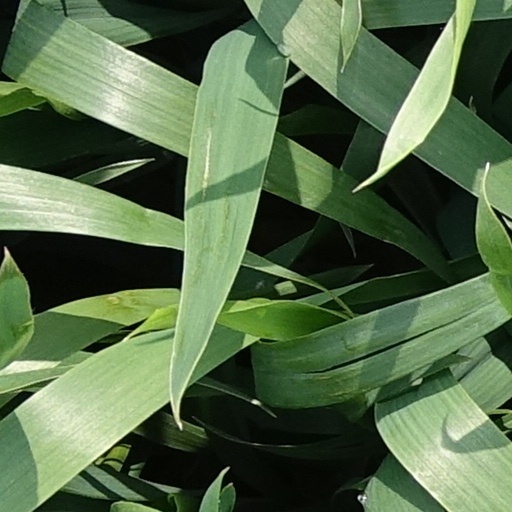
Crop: wheat